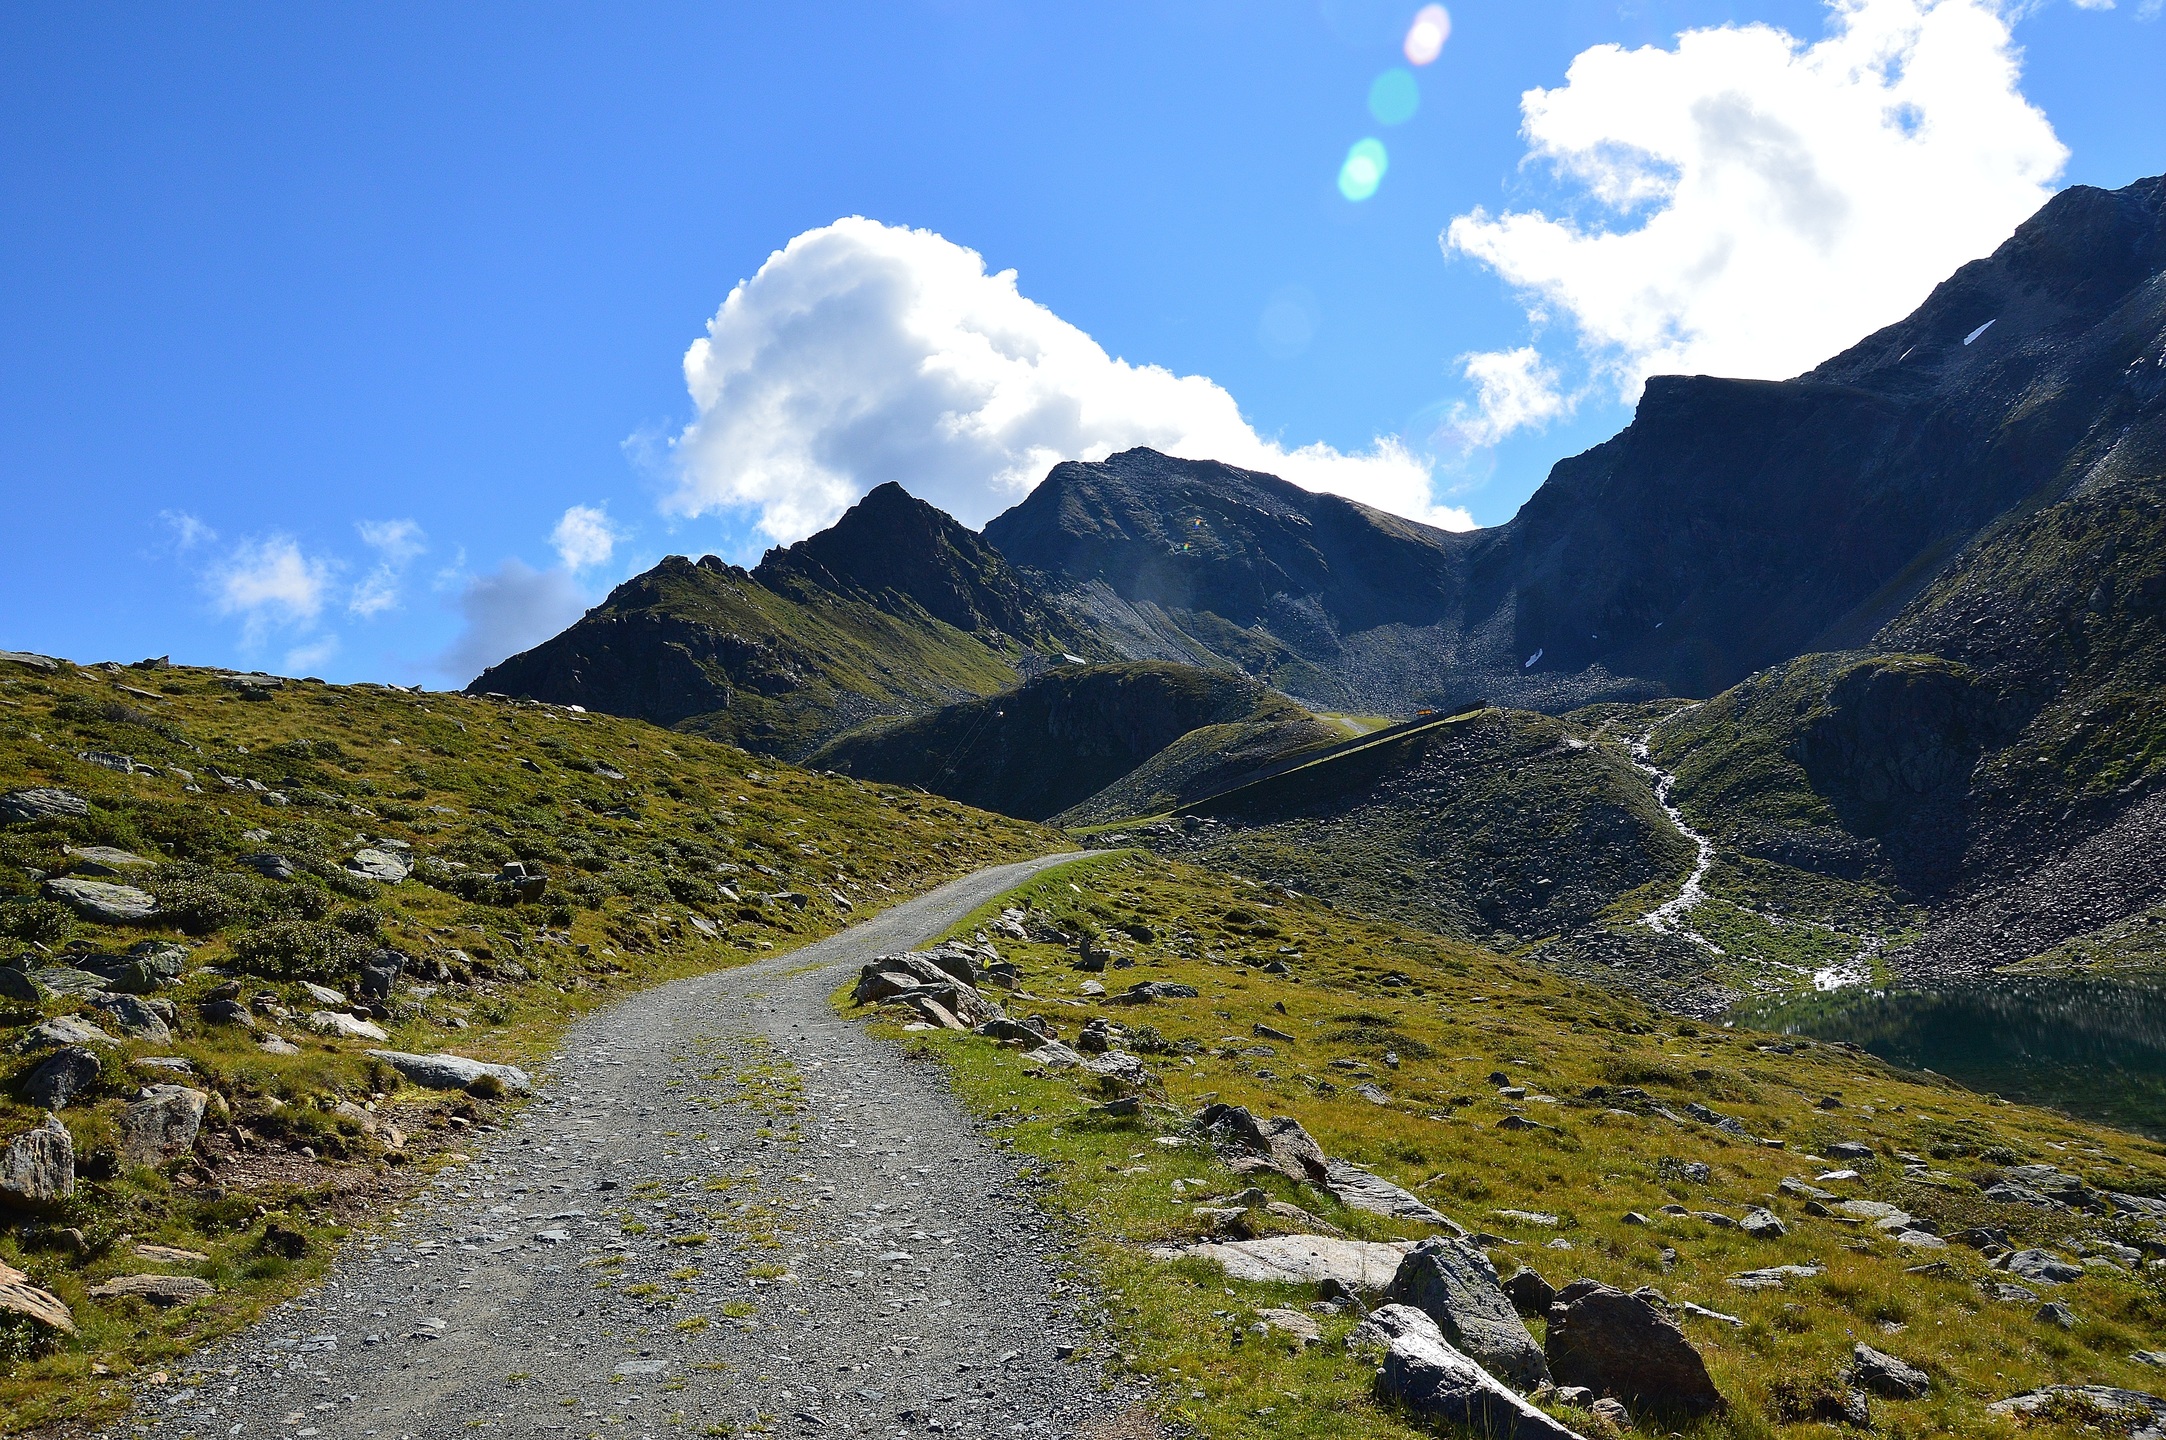
switzerland, mountainous landforms, mountain, highland, mountain range, mountain pass, natural landscape, sky, ridge, wilderness, alps, valley, fell, road, hill, grass, cloud, hill station, landscape, massif, national park, grassland, moraine, terrain, ar te, trail, tundra, mount scenery, cirque, summit, path, road surface